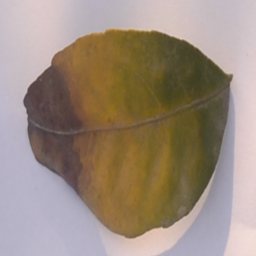
Plant part: leaf
Disease: black_spot